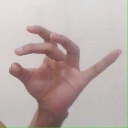
अक्षर: ओ